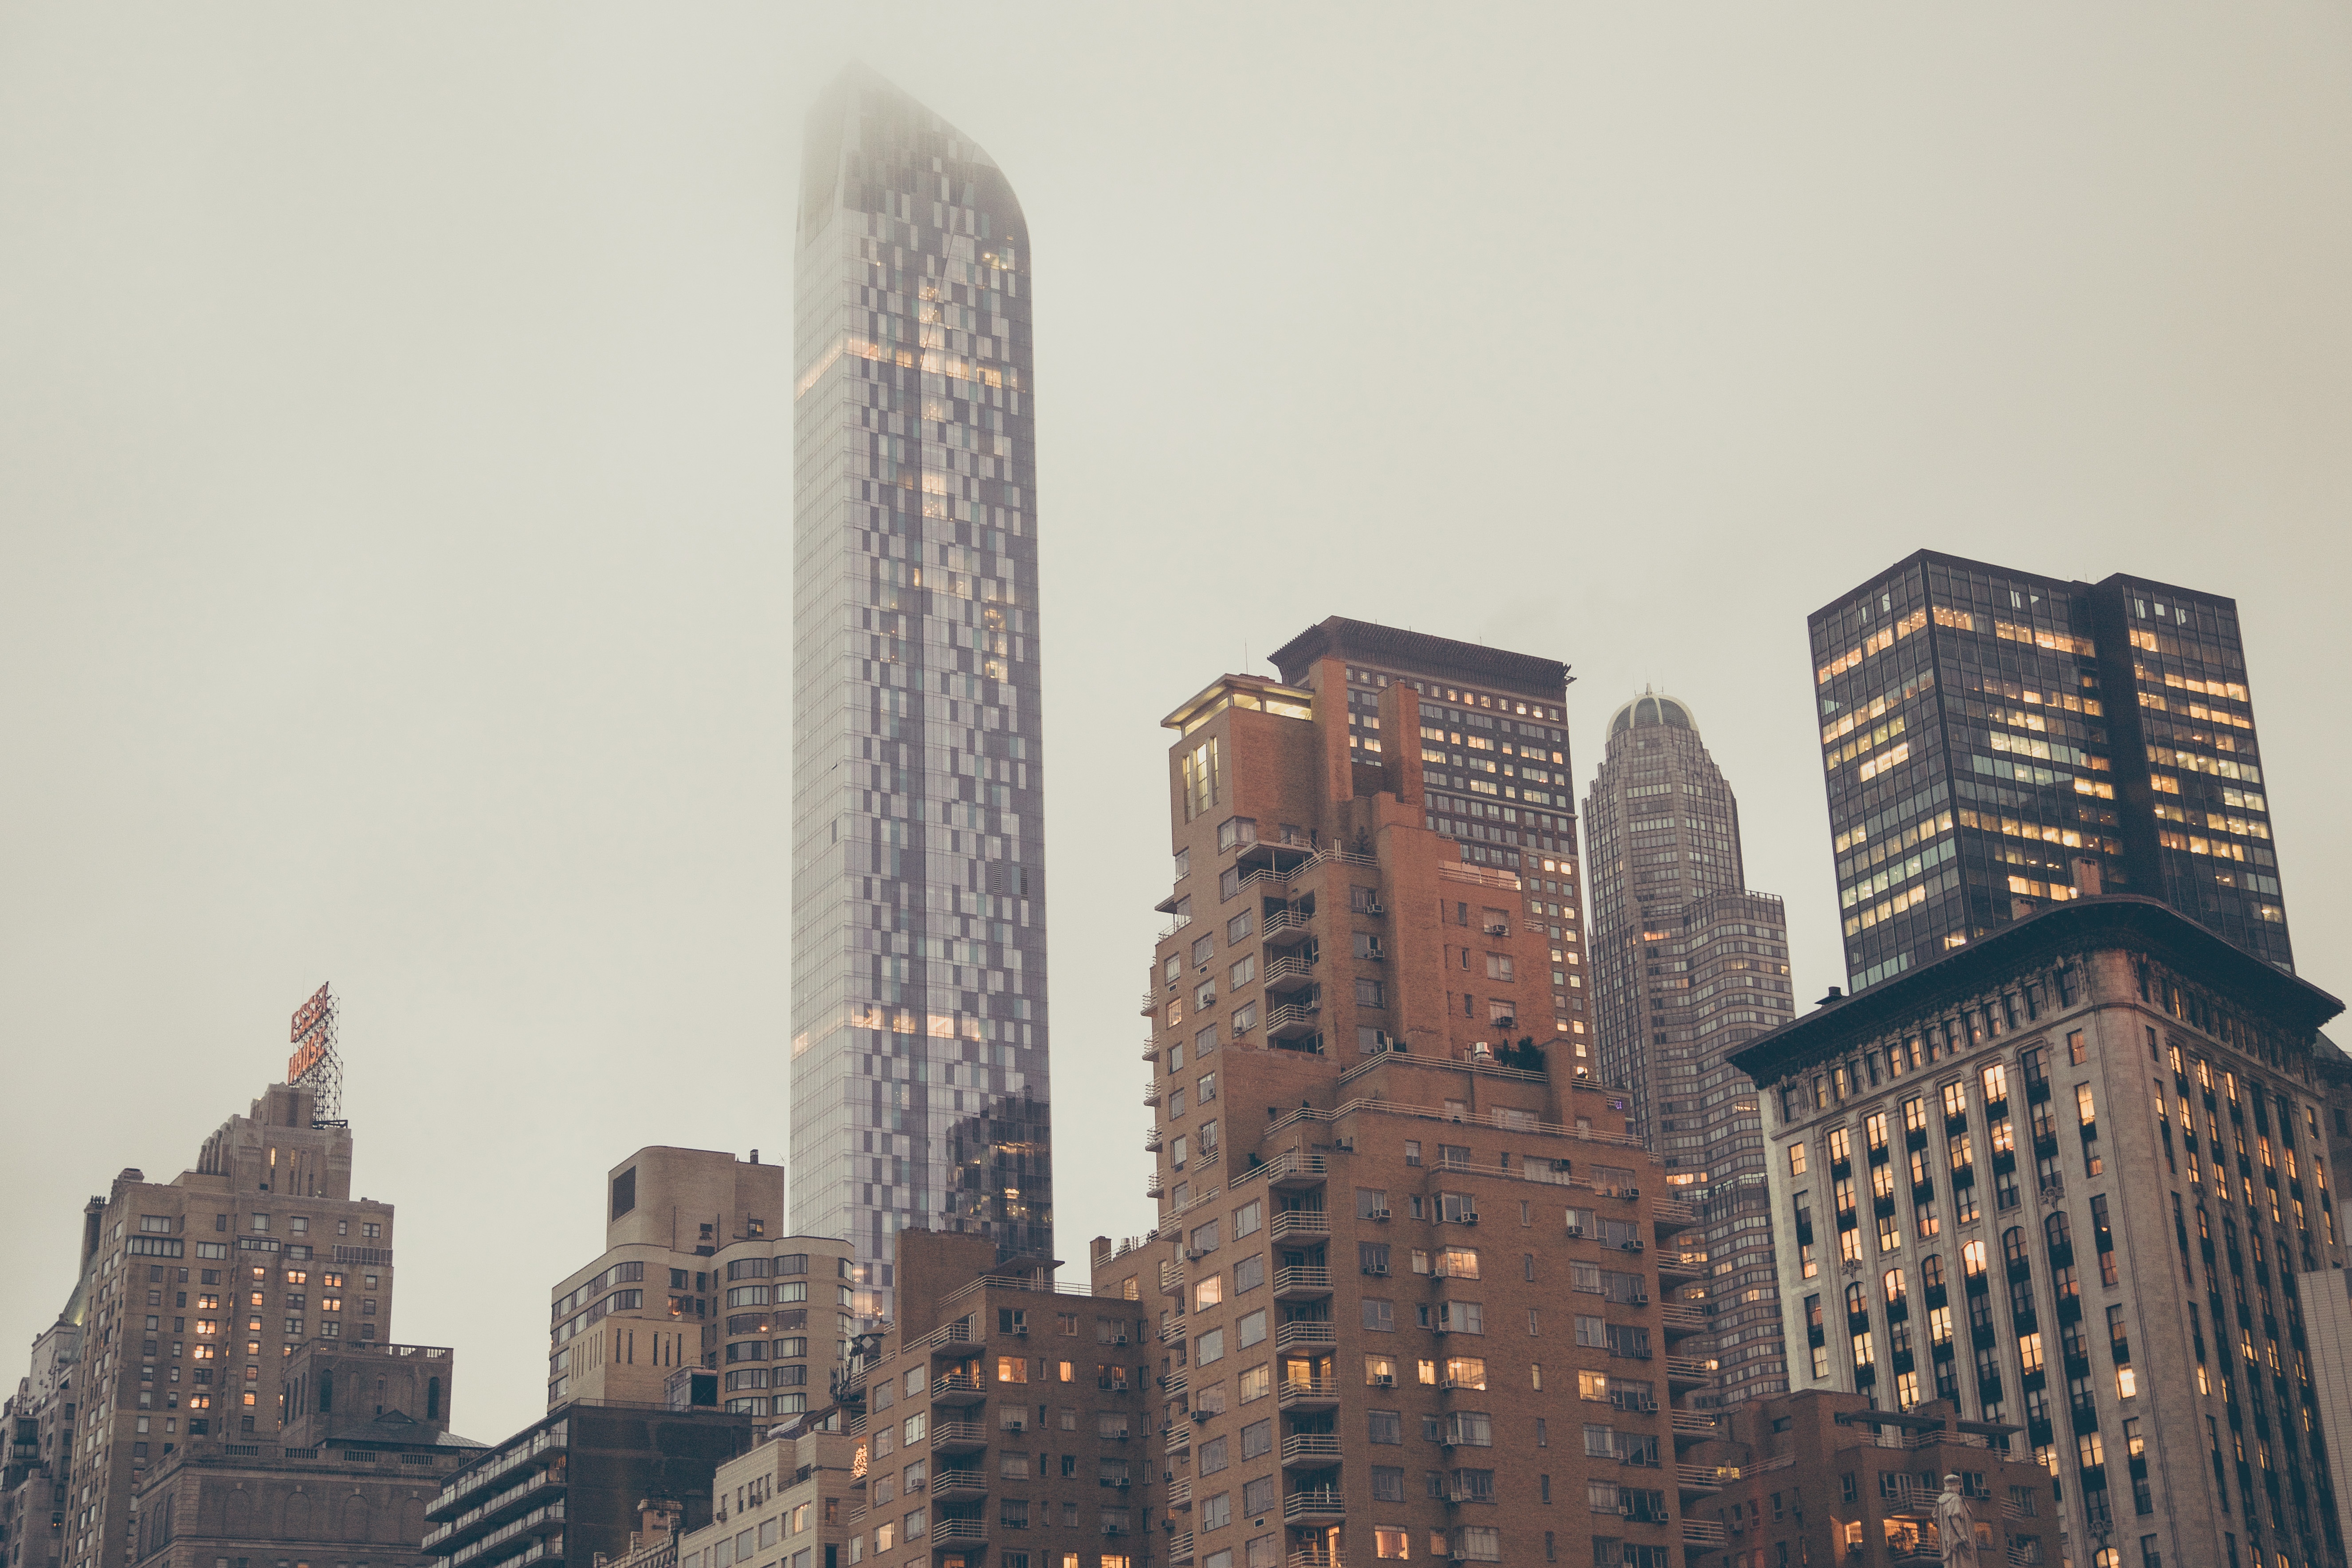
architecture, structure, sky, skyline, view, building, city, skyscraper, urban, cityscape, downtown, construction, high, tower, landmark, exterior, modern, tower block, metropolis, urban area, atmospheric phenomenon, human settlement, metropolitan area